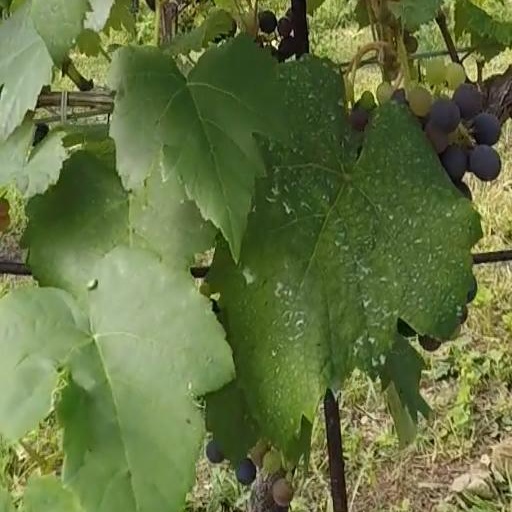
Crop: grape